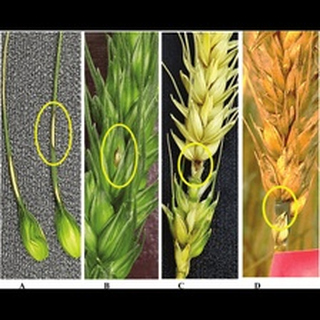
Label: wheat_blast